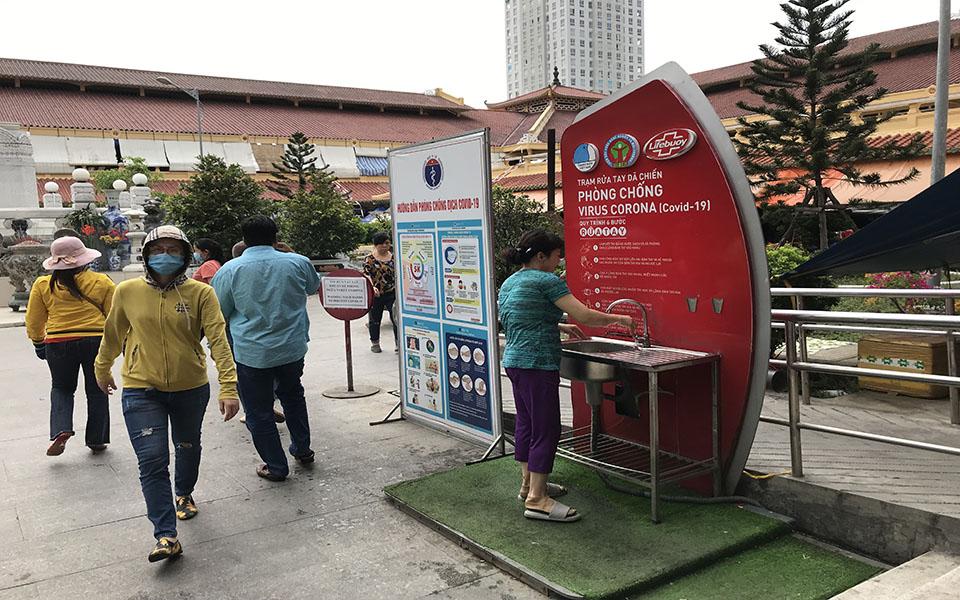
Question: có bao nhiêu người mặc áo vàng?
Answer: có hai người mặc áo vàng